Torbat-e Heydarieh

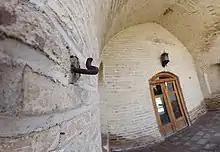
A room in Tabasi Caravanserai - Photo by Jalal Mirzaei

Torbat-e Heydarieh is a city in the Central District of Torbat-e Heydarieh County, Razavi Khorasan province, Iran, serving as capital of both the county and the district. The closest major city to Torbat-e Heydarieh is Mashhad, 175km away.